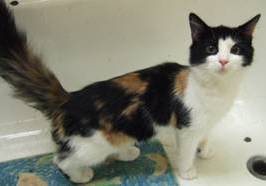
Label: cat